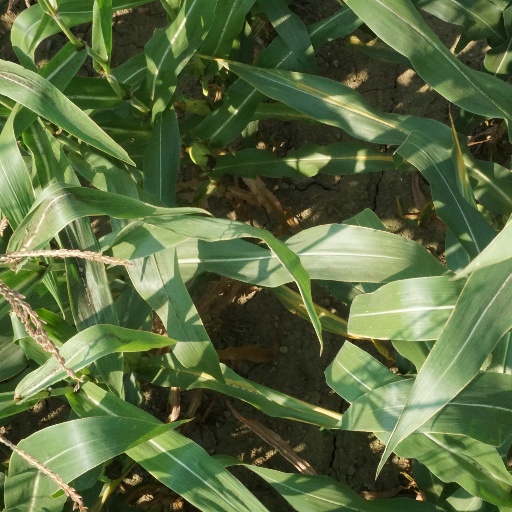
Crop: maize; corn